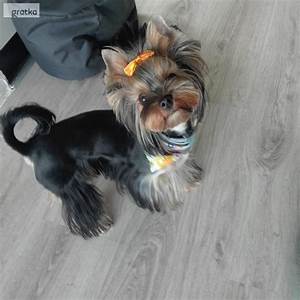
Label: dog